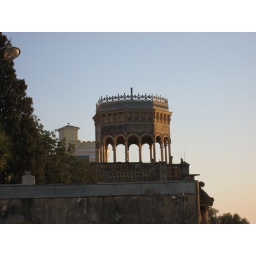
J in Spain sitting on the balcony of the state room on the ship 032